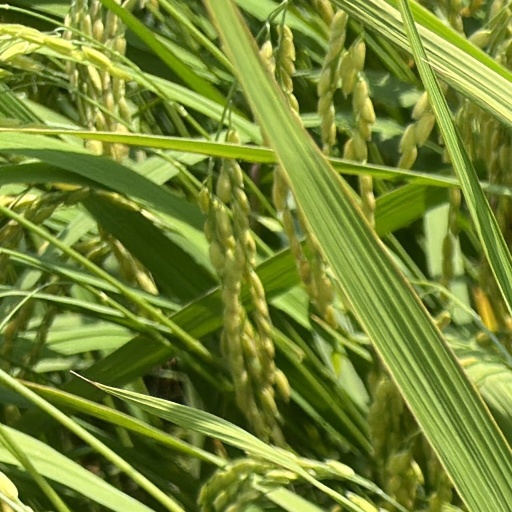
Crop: rice